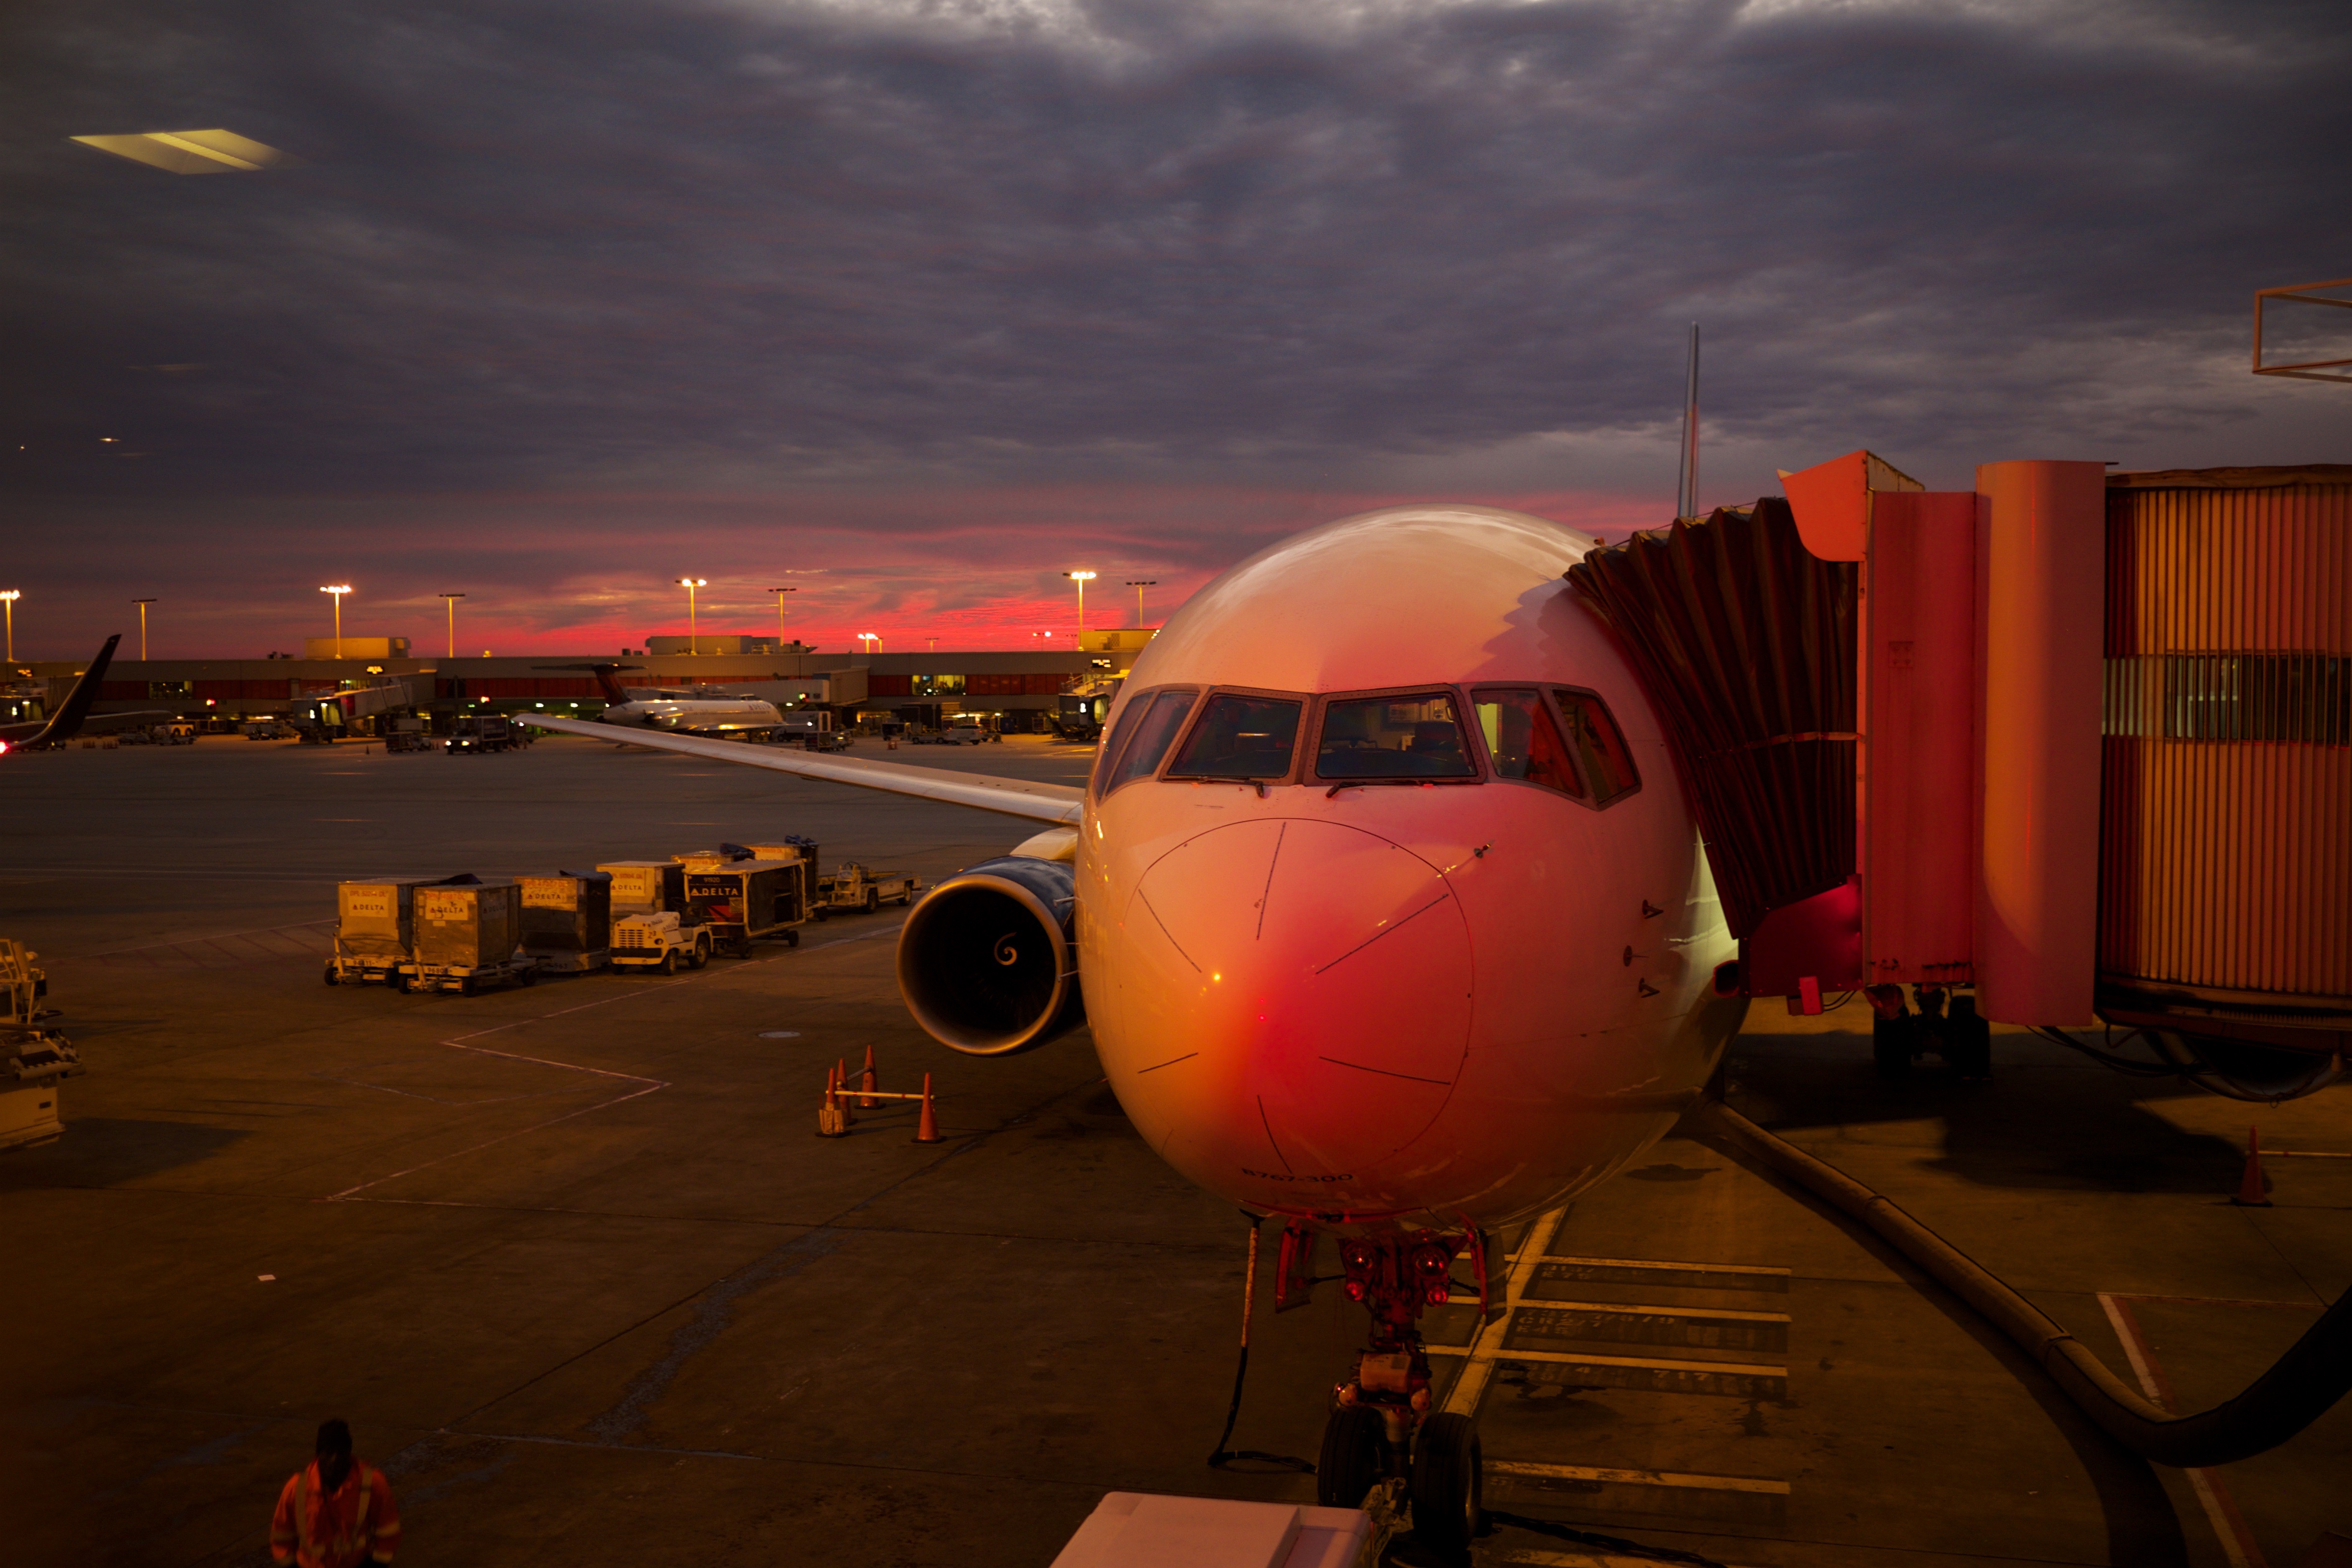
sunset, night, airport, airplane, aircraft, dusk, evening, vehicle, airline, aviation, flight, aeroplane, boarding, airliner, screenshot, passenger boarding bridge, atmosphere of earth, jet bridge